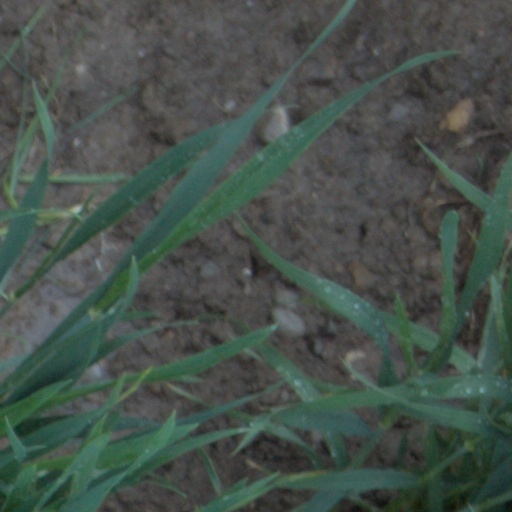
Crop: wheat